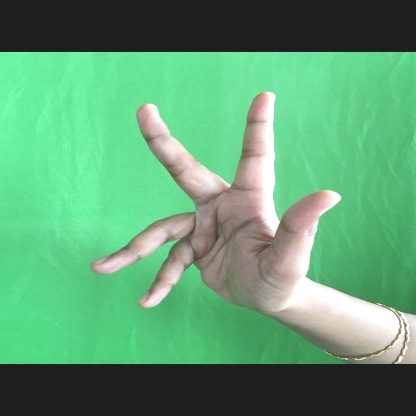
Mudra: Alapadmam